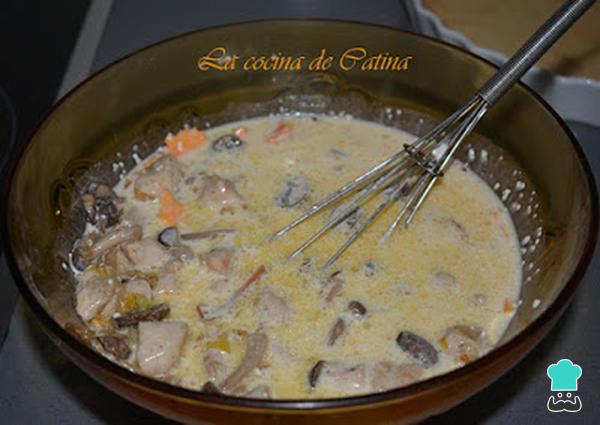
En un bol batimos los huevos con la leche y la nata líquida. Cuando esté todo bien batido, le añadimos el queso cheddar cortado en dados, el pollo y los champiñones reservados, salpimentamos y mezclamos todo bien.